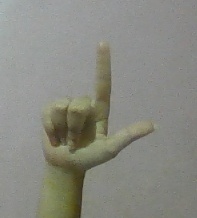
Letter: laam